Kilmarnock Cross

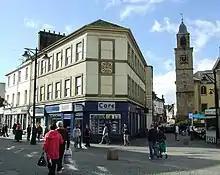
Kilmarnock Cross

Kilmarnock Cross is a public square in Kilmarnock, East Ayrshire, Scotland . In "Rambles Around Kilmarnock" (1875) Archibald R Adamson described it as "most spacious, although of a most peculiar form, having no less than seven streets branching off it. In the centre stands a marble statue of Sir James Shaw, who rose from a humble position to that of Lord Mayor of London", the square is part of the area nicknamed "the town" by locals.